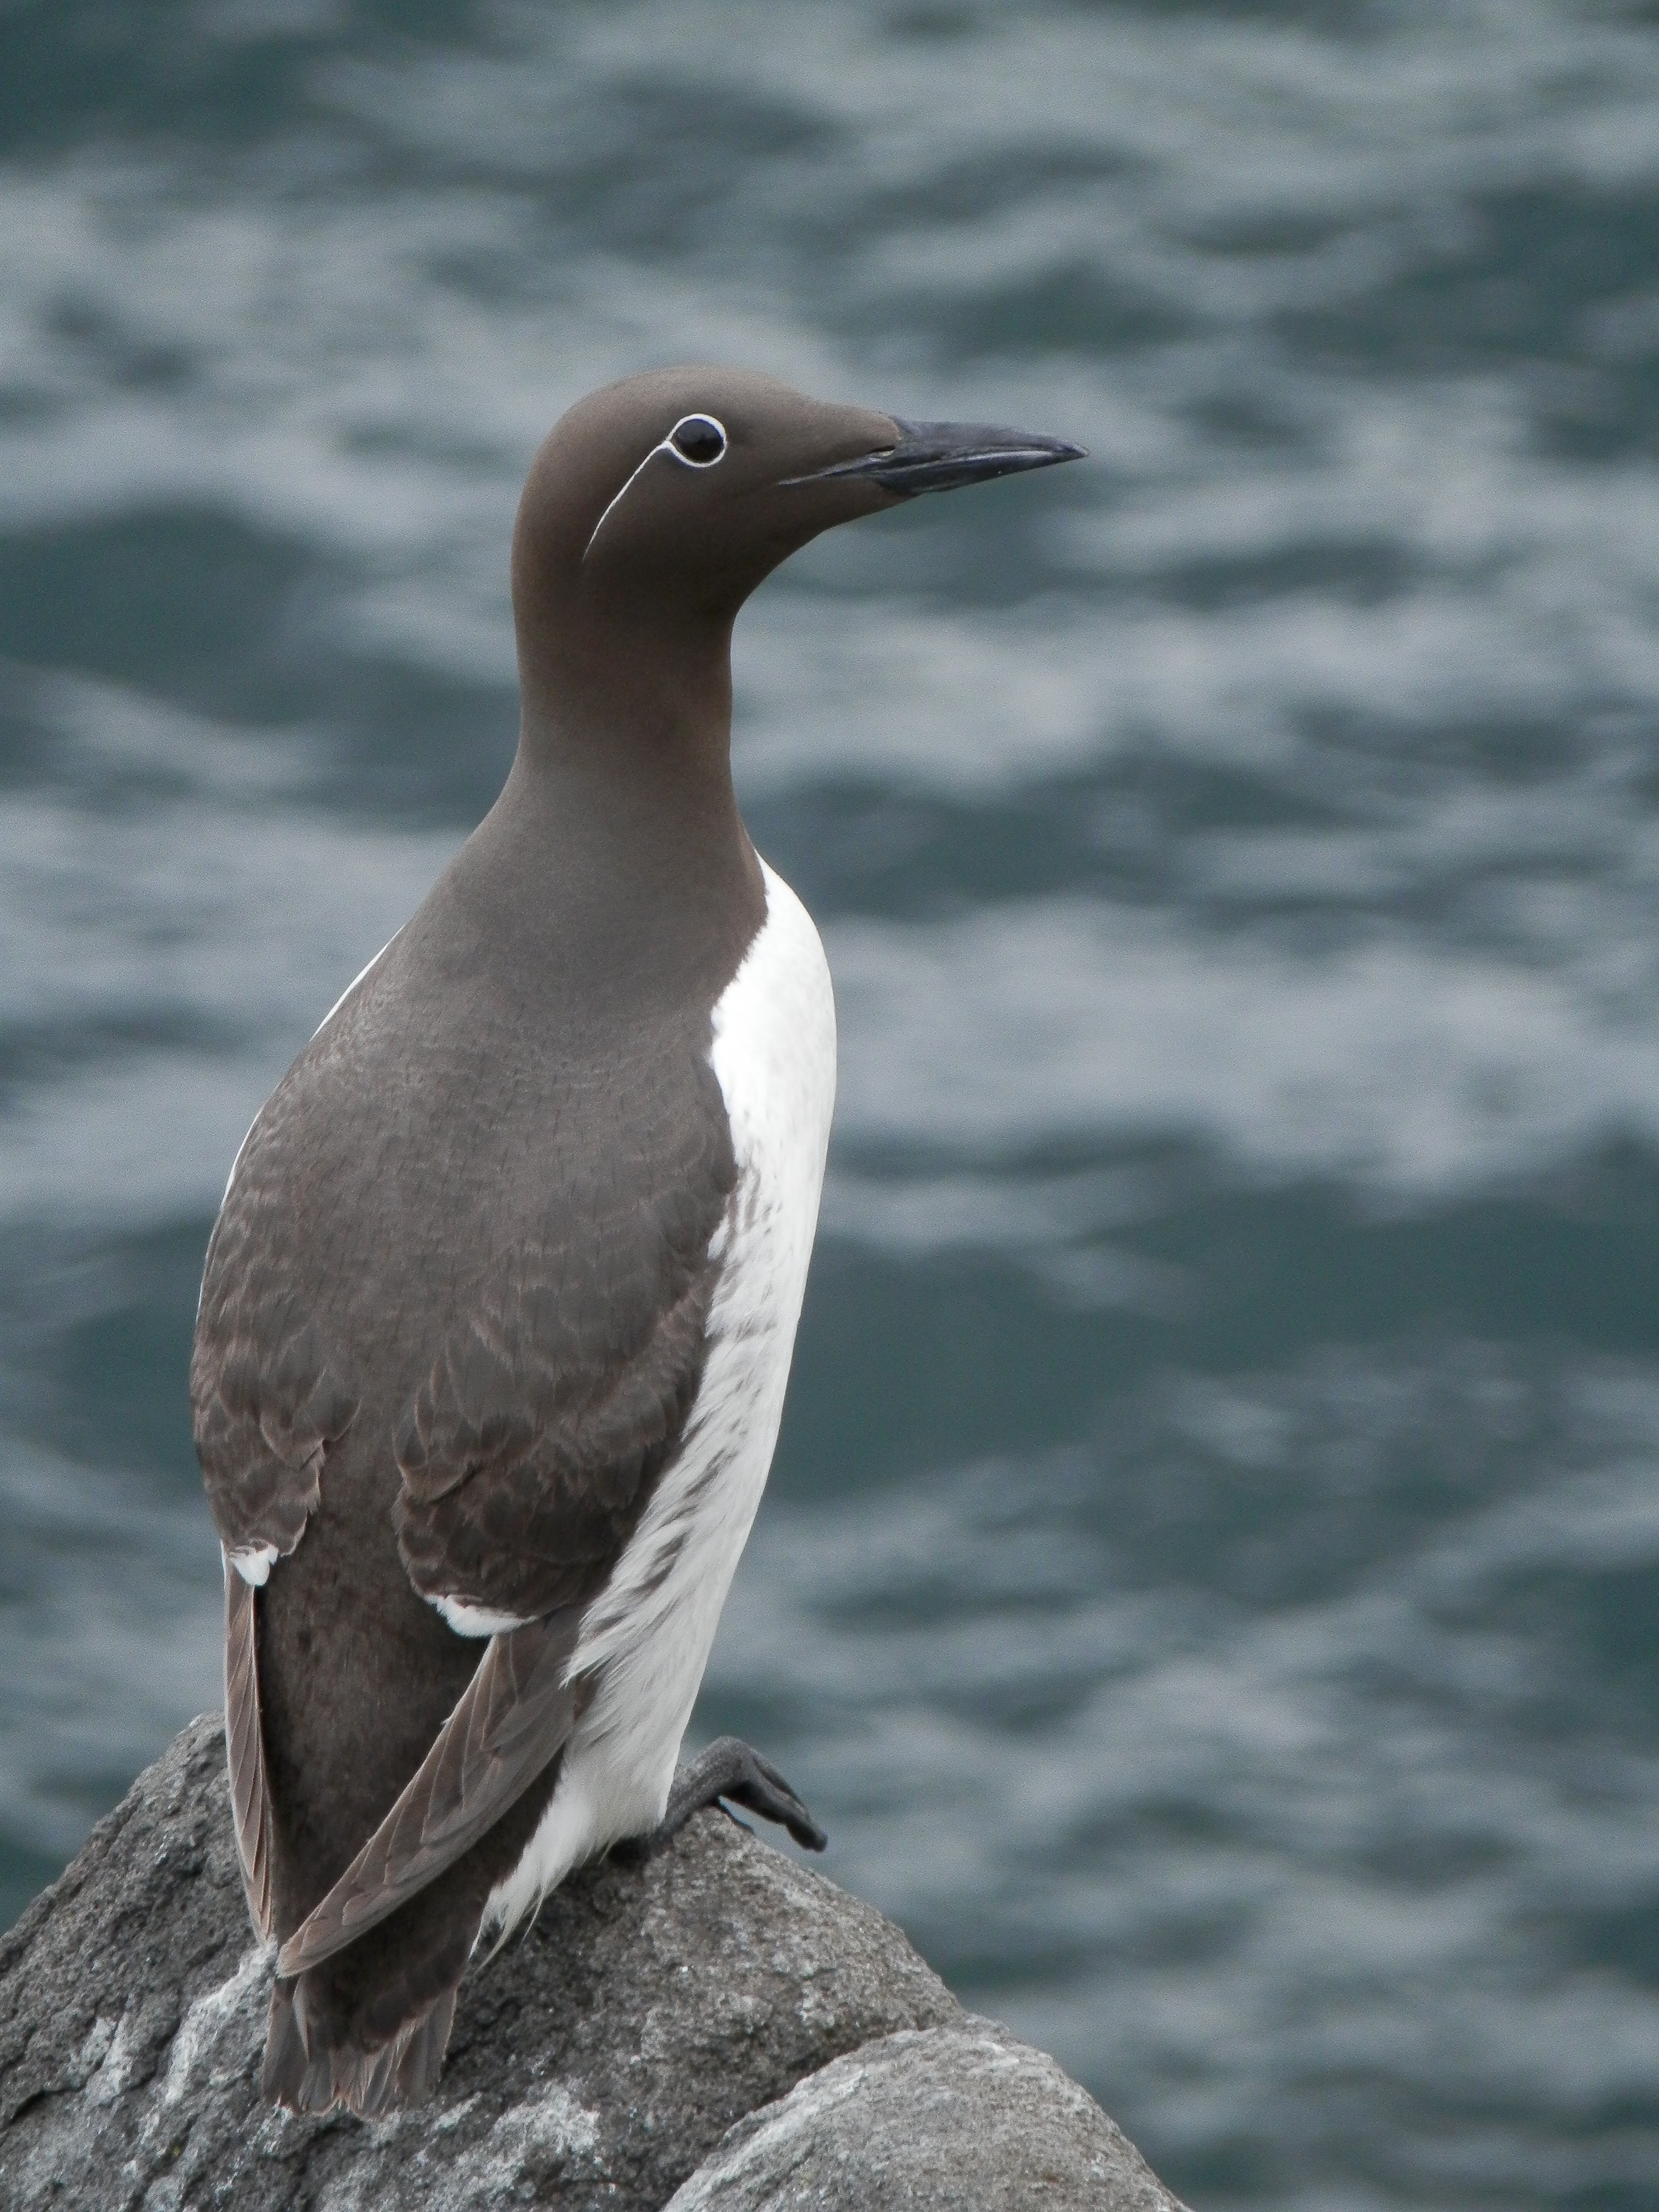
sea, nature, bird, animal, seabird, cliff, wildlife, gull, beak, fauna, sea bird, vertebrate, albatross, gannet, charadriiformes, european herring gull, suliformes